Barbaroux

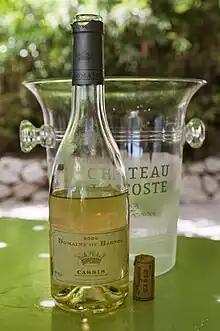
Along with Clairette, Marsanne, Bourboulenc and other grapes, Barbaroux can be used in the white AOC blend of Cassis.

While long thought to be the same variety, in 2009 DNA testing showed that the Barbaroux vine of Provence was different from the Barbarossa vines grown in Liguria and Piedmont and likely different from the other Italian varieties also known as Barbarossa. As of 2012, it had not yet been determined if the Barbaroux vine grown in Corsica is different from the Provençal variety and what relationship, if any, that the Corsican Barbaroux may have with any of the Italian Barbarossa varieties.